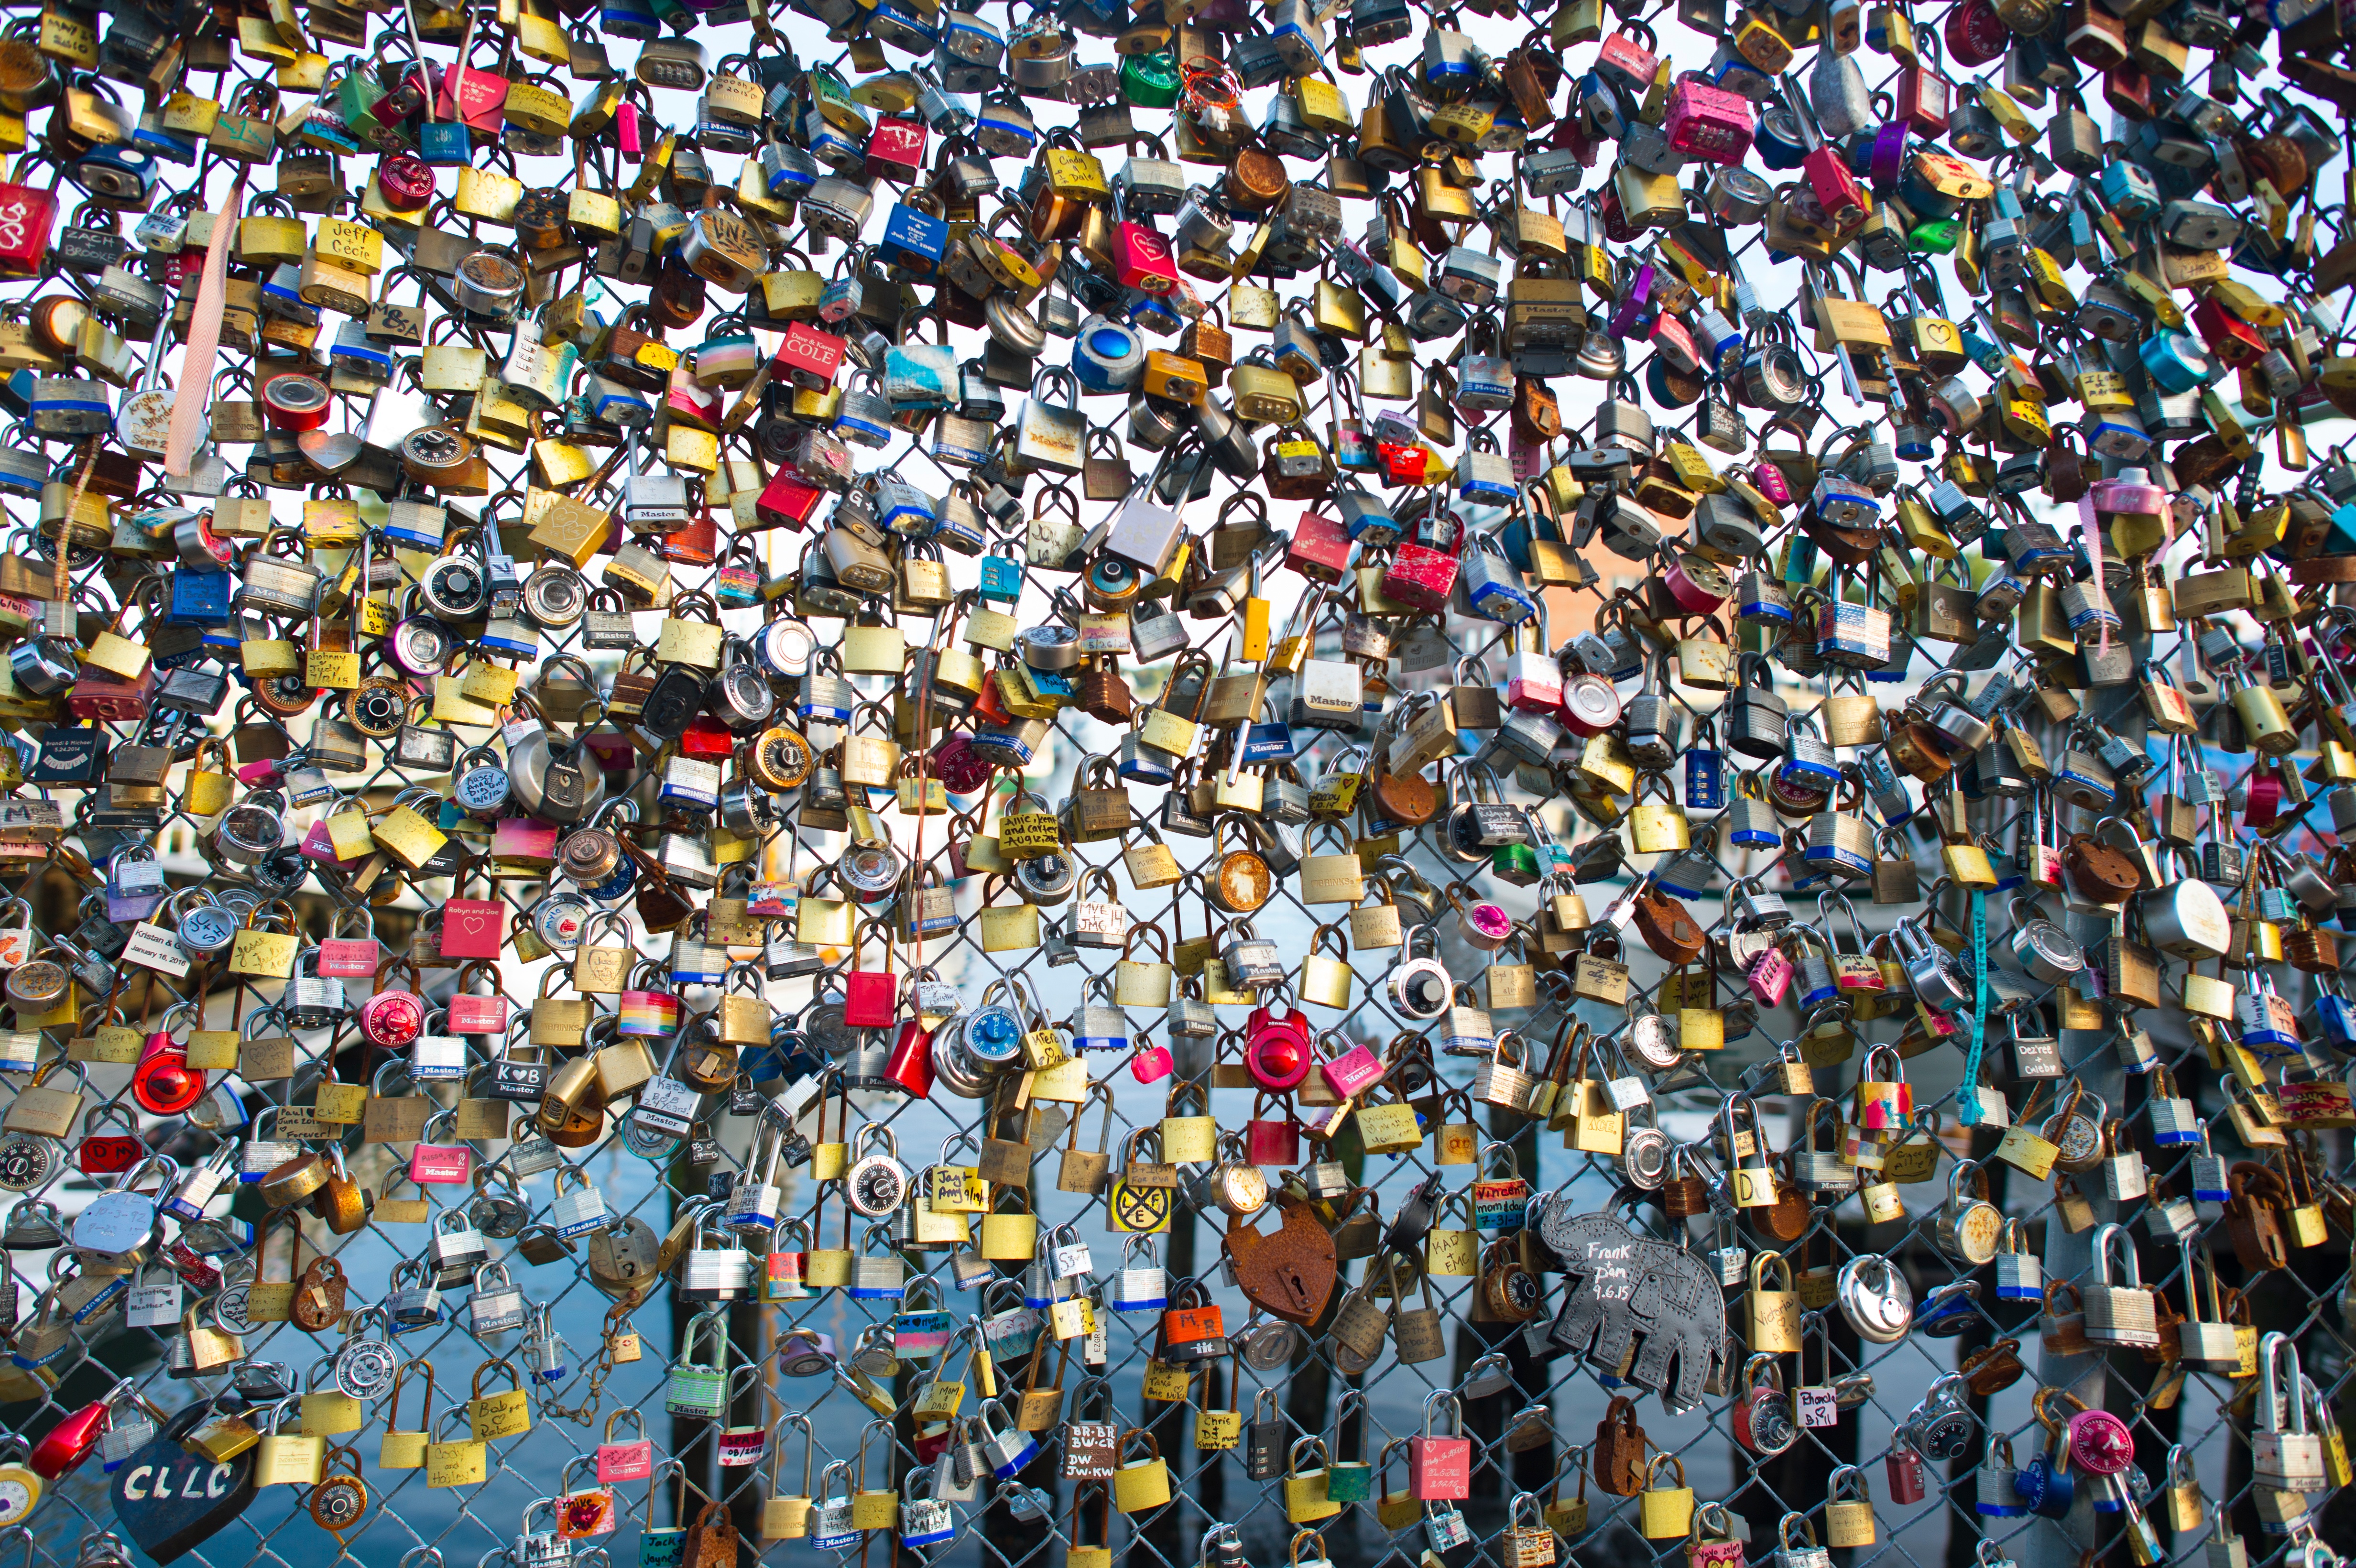
people, crowd, audience